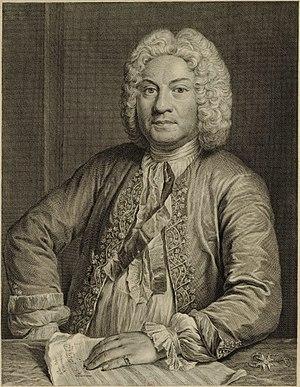
Les Études constituent le dernier recueil pour piano de Claude Debussy, comprenant douze pièces composées entre le 5 août et le 29 septembre 1915. Réparties en deux « livres » et dédiées à la mémoire de Frédéric Chopin, elles ont fait l'objet de créations partielles par les pianistes George Copeland, le 21 novembre 1916 à New York, Walter Rummel, le 14 décembre 1916 dans le cadre des concerts au profit de « l'aide affectueuse aux musiciens », à Paris, et Marguerite Long, le 10 novembre 1917 à la Société nationale de musique.
Jean-Charles Flipart, né en 1684 à Abbeville et mort à Paris en 1751, est un graveur français.
George Dandin, comédie-ballet de Jean-Baptiste Lully et Molière.
La musique française est née au Moyen Âge, avec le genre proche du plain-chant grégorien, nommé organum. Elle s'est ensuite développée sous l'égide de l'école de Notre-Dame ou de l'Ars antiqua avec le conduit, un chant de procession. À cette époque, les troubadours et les trouvères affirmaient davantage l'indépendance de l'art lyrique face au clergé.